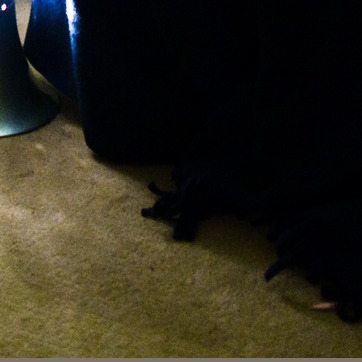
Material: carpet